Audrey Landers

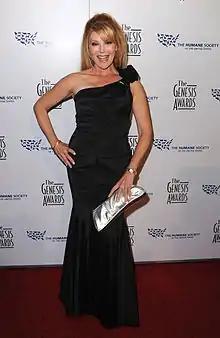
Landers at the 24th Annual Genesis Awards in 2010

Audrey Landers (born July 18, 1956) is an American actress and singer, best known for her role as Afton Cooper on the television series "Dallas" and her role as Val Clarke in the film version of "A Chorus Line" (1985).